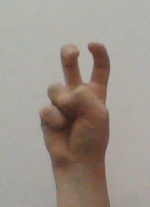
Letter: toot